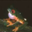
Label: frog